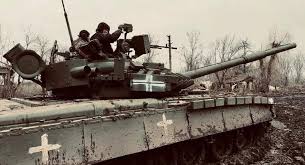
Label: Self Propelled Artillery